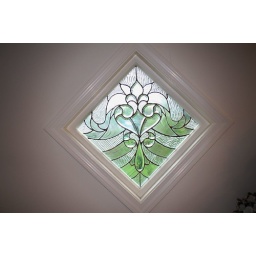
Clear Stained Glass window in the master bedroom